Sky position (RA, Dec in degrees): 177.522, 6.409
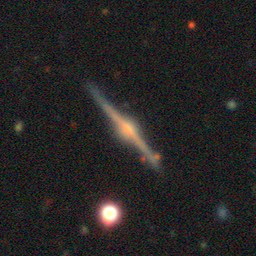
Galaxy morphology: Edge-on Galaxies with Bulge